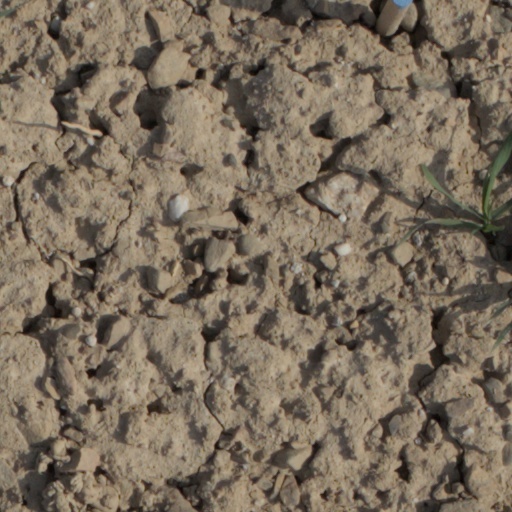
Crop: wheat